Leonard Cohen

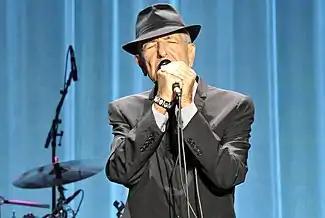
Cohen in 2013

In 2011, Cohen's poetical output was represented in Everyman's Library Pocket Poets, in a selection "Poems and Songs" edited by Robert Faggen. The collection included a selection from all Cohen's books, based on his 1993 books of selected works, "Stranger Music", and as well from "Book of Longing", with addition of six new song lyrics. Nevertheless, three of those songs, "A Street", recited in 2006, "Feels So Good", performed live in 2009 and 2010, and "Born in Chains", performed live in 2010, were not released on Cohen's 2012 album "Old Ideas", with him being unhappy with the versions of the songs in the last moment; the song "Lullaby", as presented in the book and performed live in 2009, was completely re-recorded for the album, presenting new lyrics on the same melody.